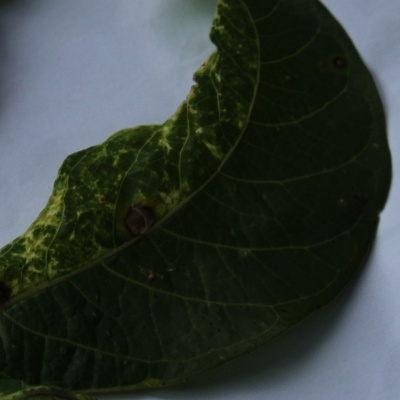
Crop: Cassava
Condition: mosaic